Ryan Giggs

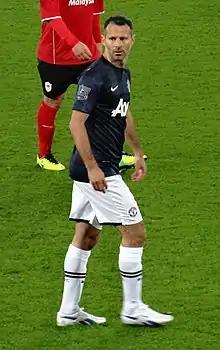
Giggs playing against his hometown club, Cardiff City, for the first time in November 2013

On 26 February 2012, Giggs made his 900th appearance for Manchester United, in a 2–1 away win against Norwich City. He marked the occasion by scoring the winning goal in the 90th minute, scoring from a cross by Ashley Young. After the match, Alex Ferguson told "BBC Sport" he believed that a player playing in 900 games for one club "won't be done again". By March 2011, Giggs had played with more than 140 different players for the Manchester United first team.